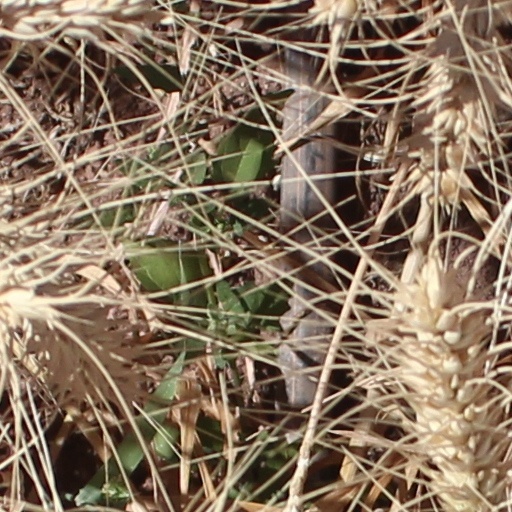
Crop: wheat